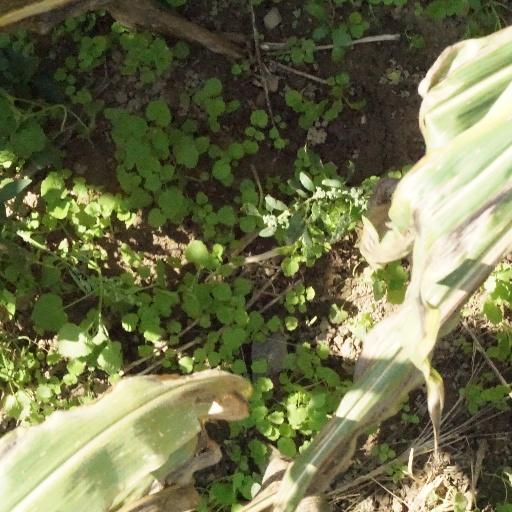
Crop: maize; corn